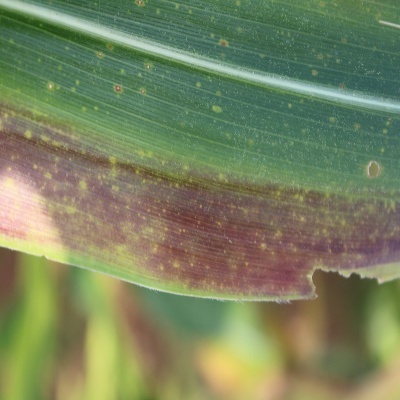
Label: Corn_(Maize)___Leaf_Spot